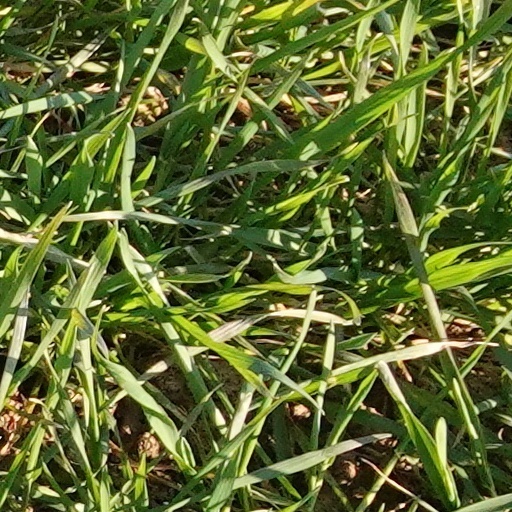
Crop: wheat